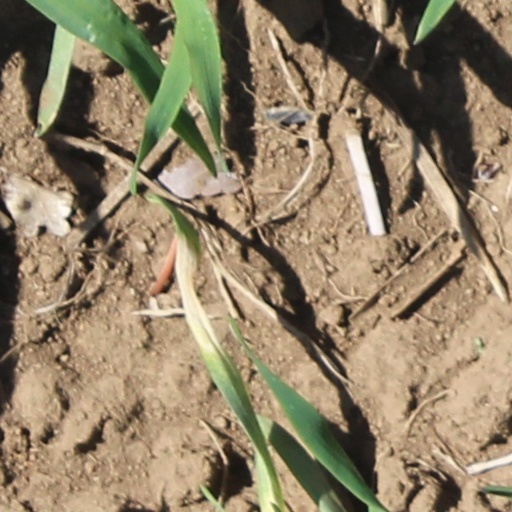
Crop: wheat